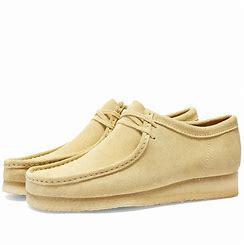
Brand: Clarks
Model: S Wallabee